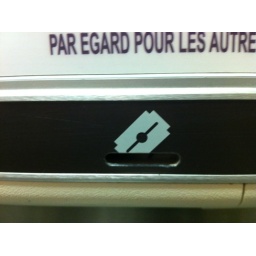
Razor blade disposal in airplane bathroom (B: out-dated functionality)